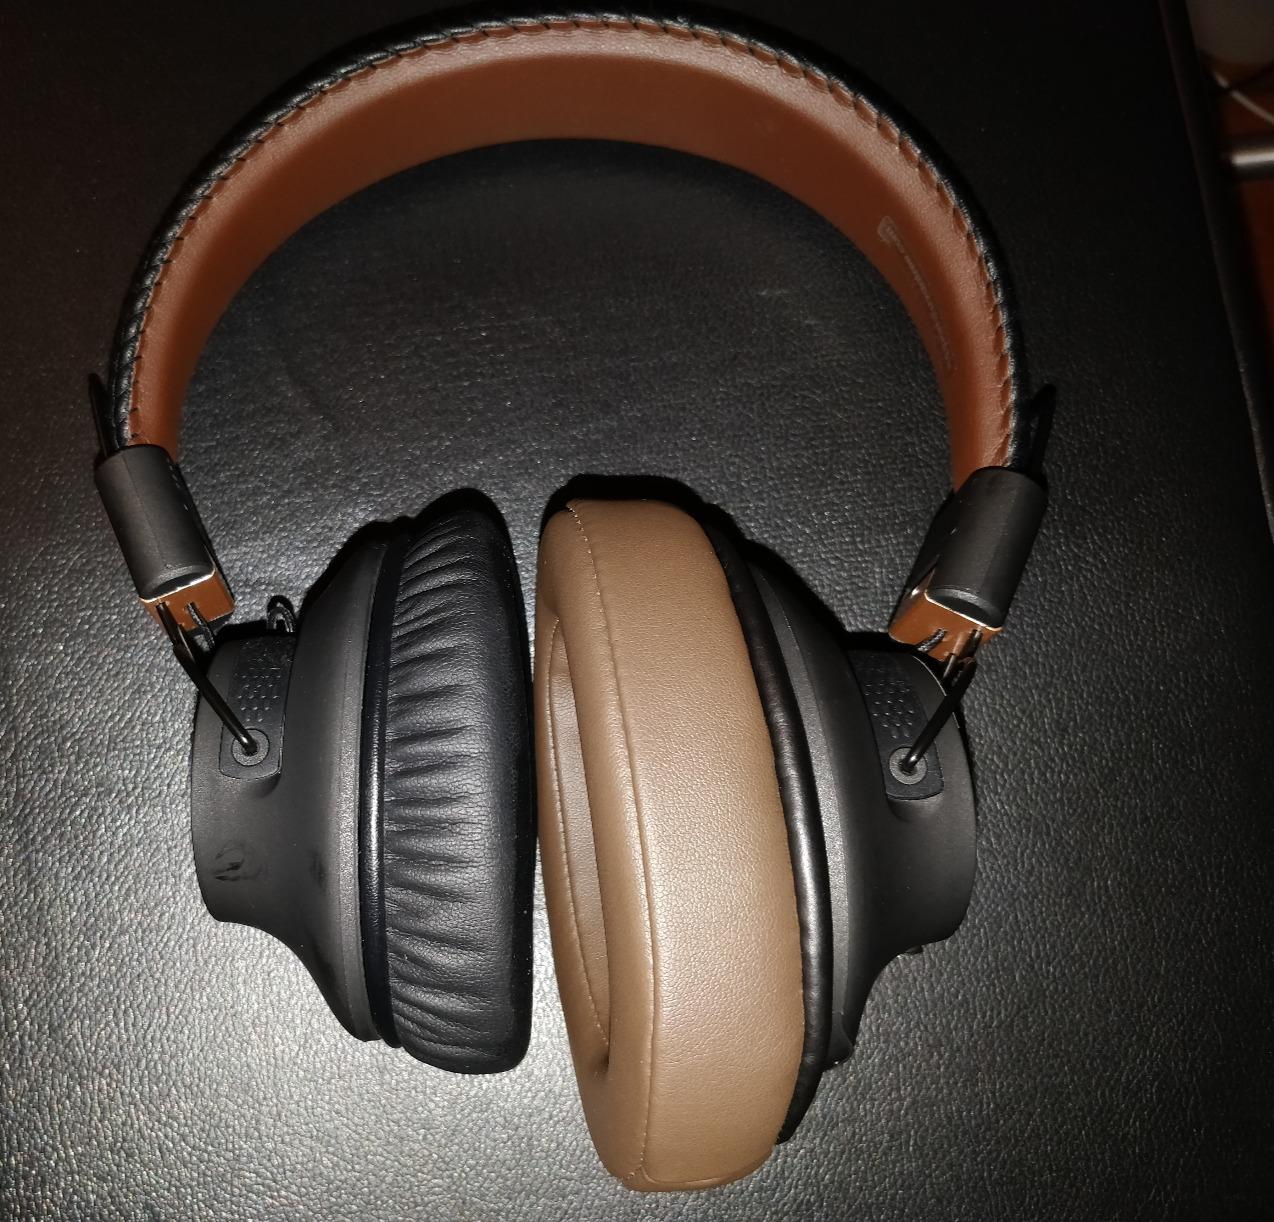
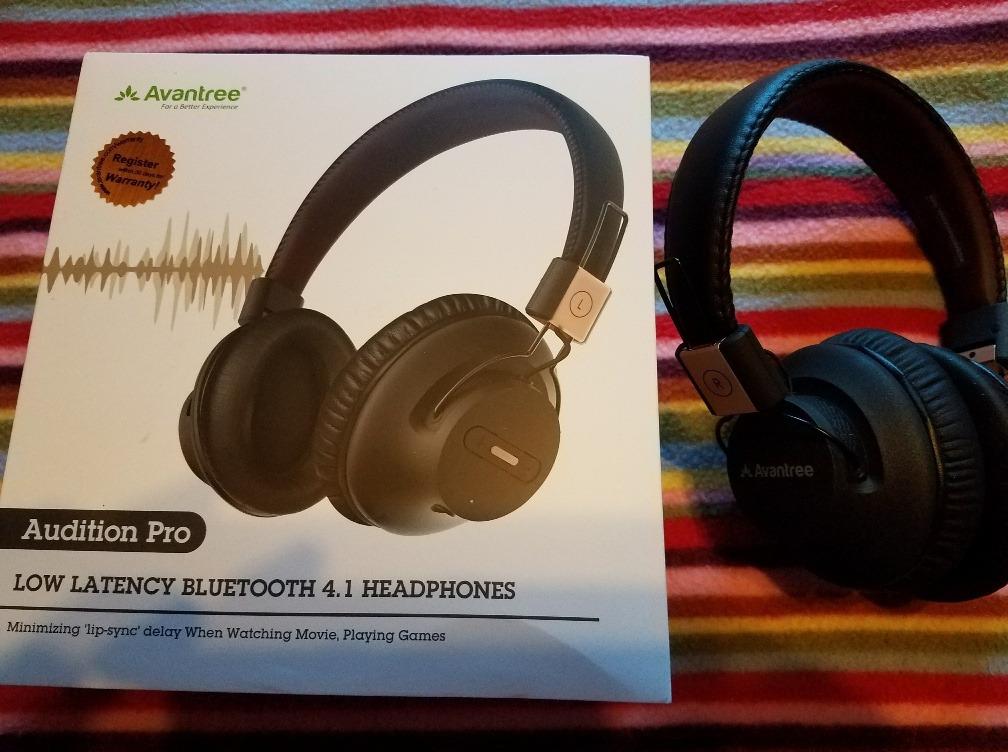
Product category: headphones
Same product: yes